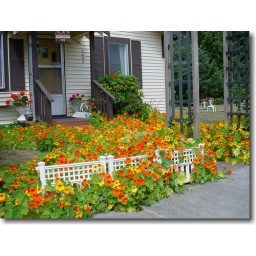
Adorning a little house on the main street in Callam Bay WA.